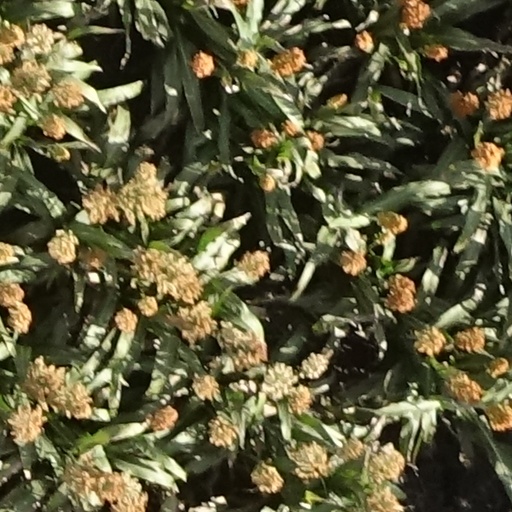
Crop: sorghum